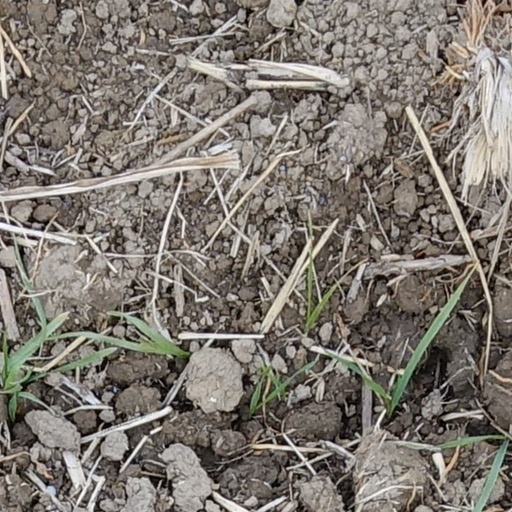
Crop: wheat